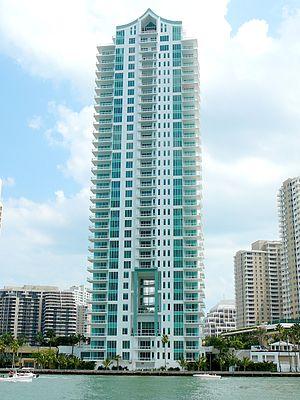
Cet article recense une liste des plus hauts immeubles de l'agglomération de Miami.
Asia est un gratte-ciel résidentiel de 147 mètres de hauteur construit à Miami en Floride aux États-Unis de 2005 à 2007.